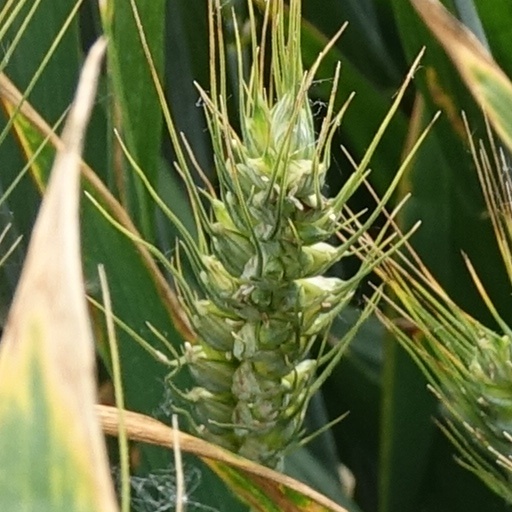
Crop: wheat